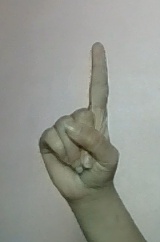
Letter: bb